Mount Cabeza

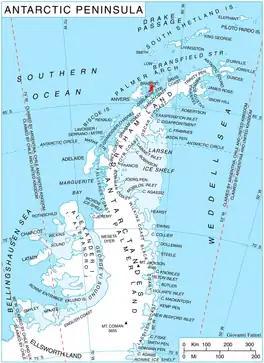
Location of Brabant Island in the Antarctic Peninsula region.

Mount Cabeza is a mountain in Stavertsi Ridge on the southeast side of Pare Glacier, southwest of Hales Peak, in the northeast portion of Brabant Island, Palmer Archipelago in Antarctica. The name "Monte Cabeza" was used on a 1957 Argentine hydrographic chart.